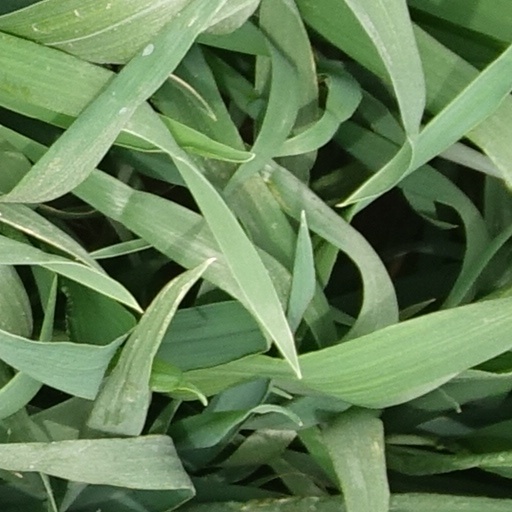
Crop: wheat